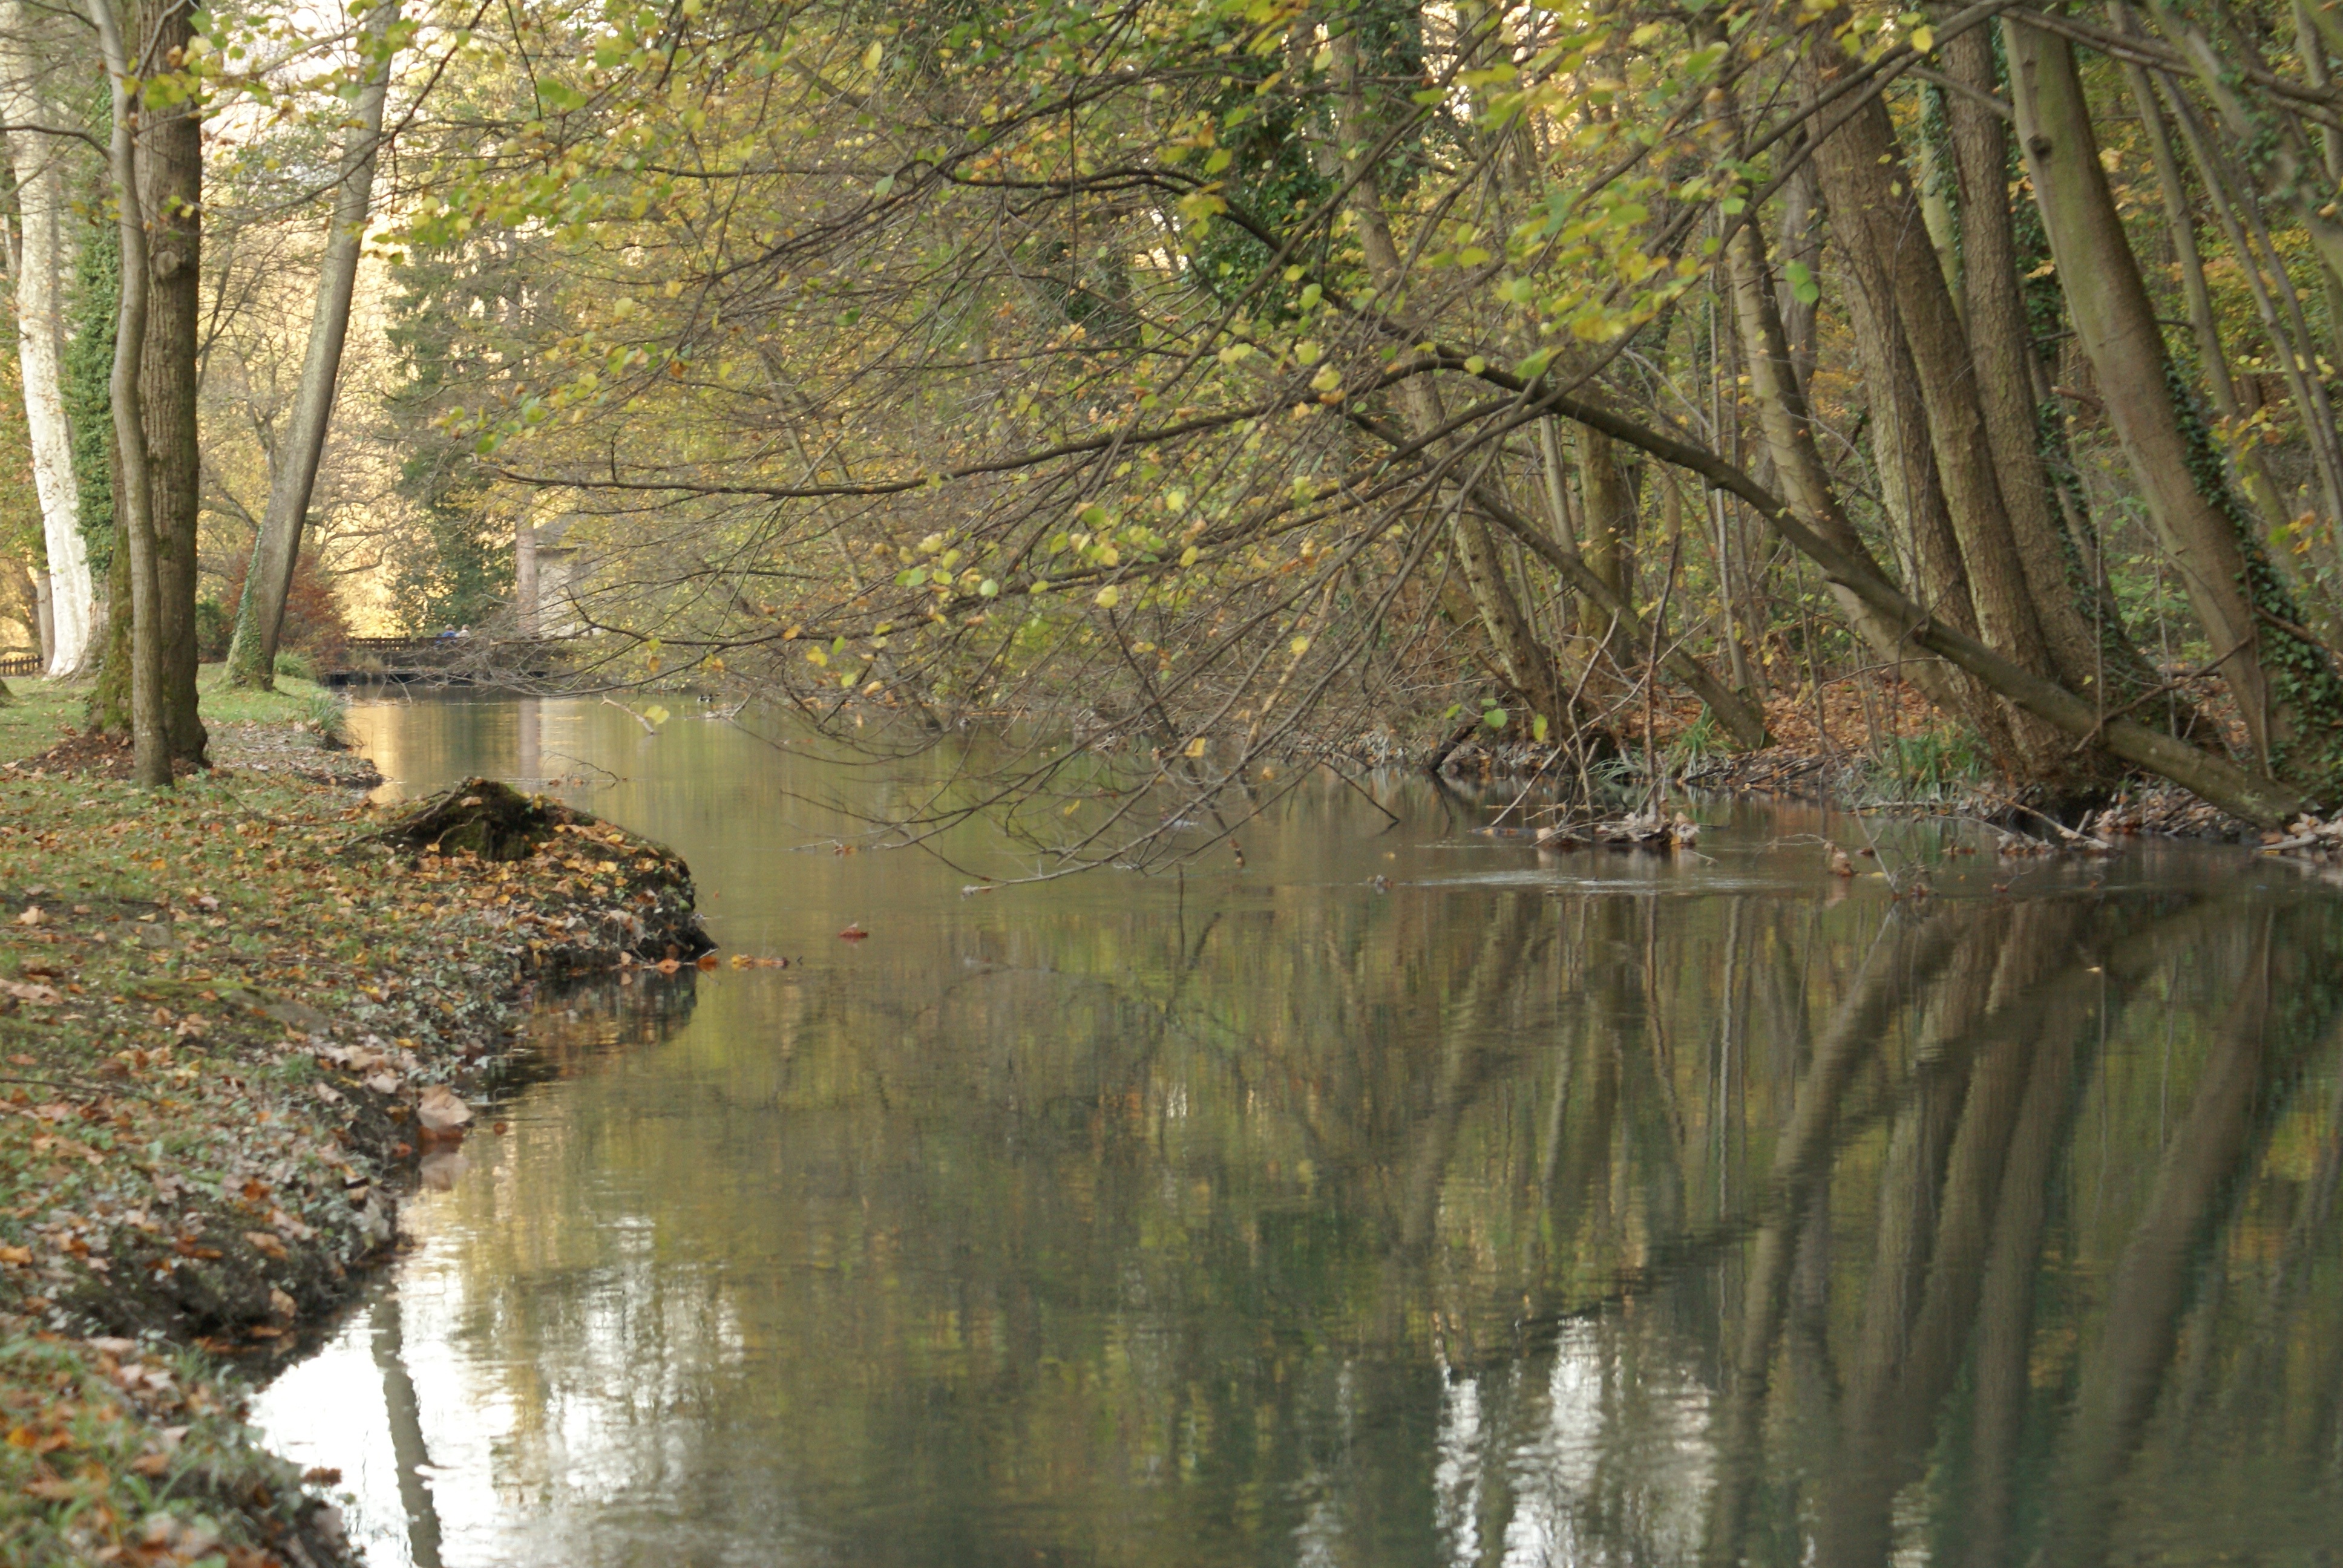
tree, water, forest, swamp, wilderness, lake, river, pond, stream, reflection, autumn, waterway, body of water, wetland, undergrowth, reflections, woodland, habitat, ecosystem, watercourse, nature reserve, natural environment, bayou, riparian forest